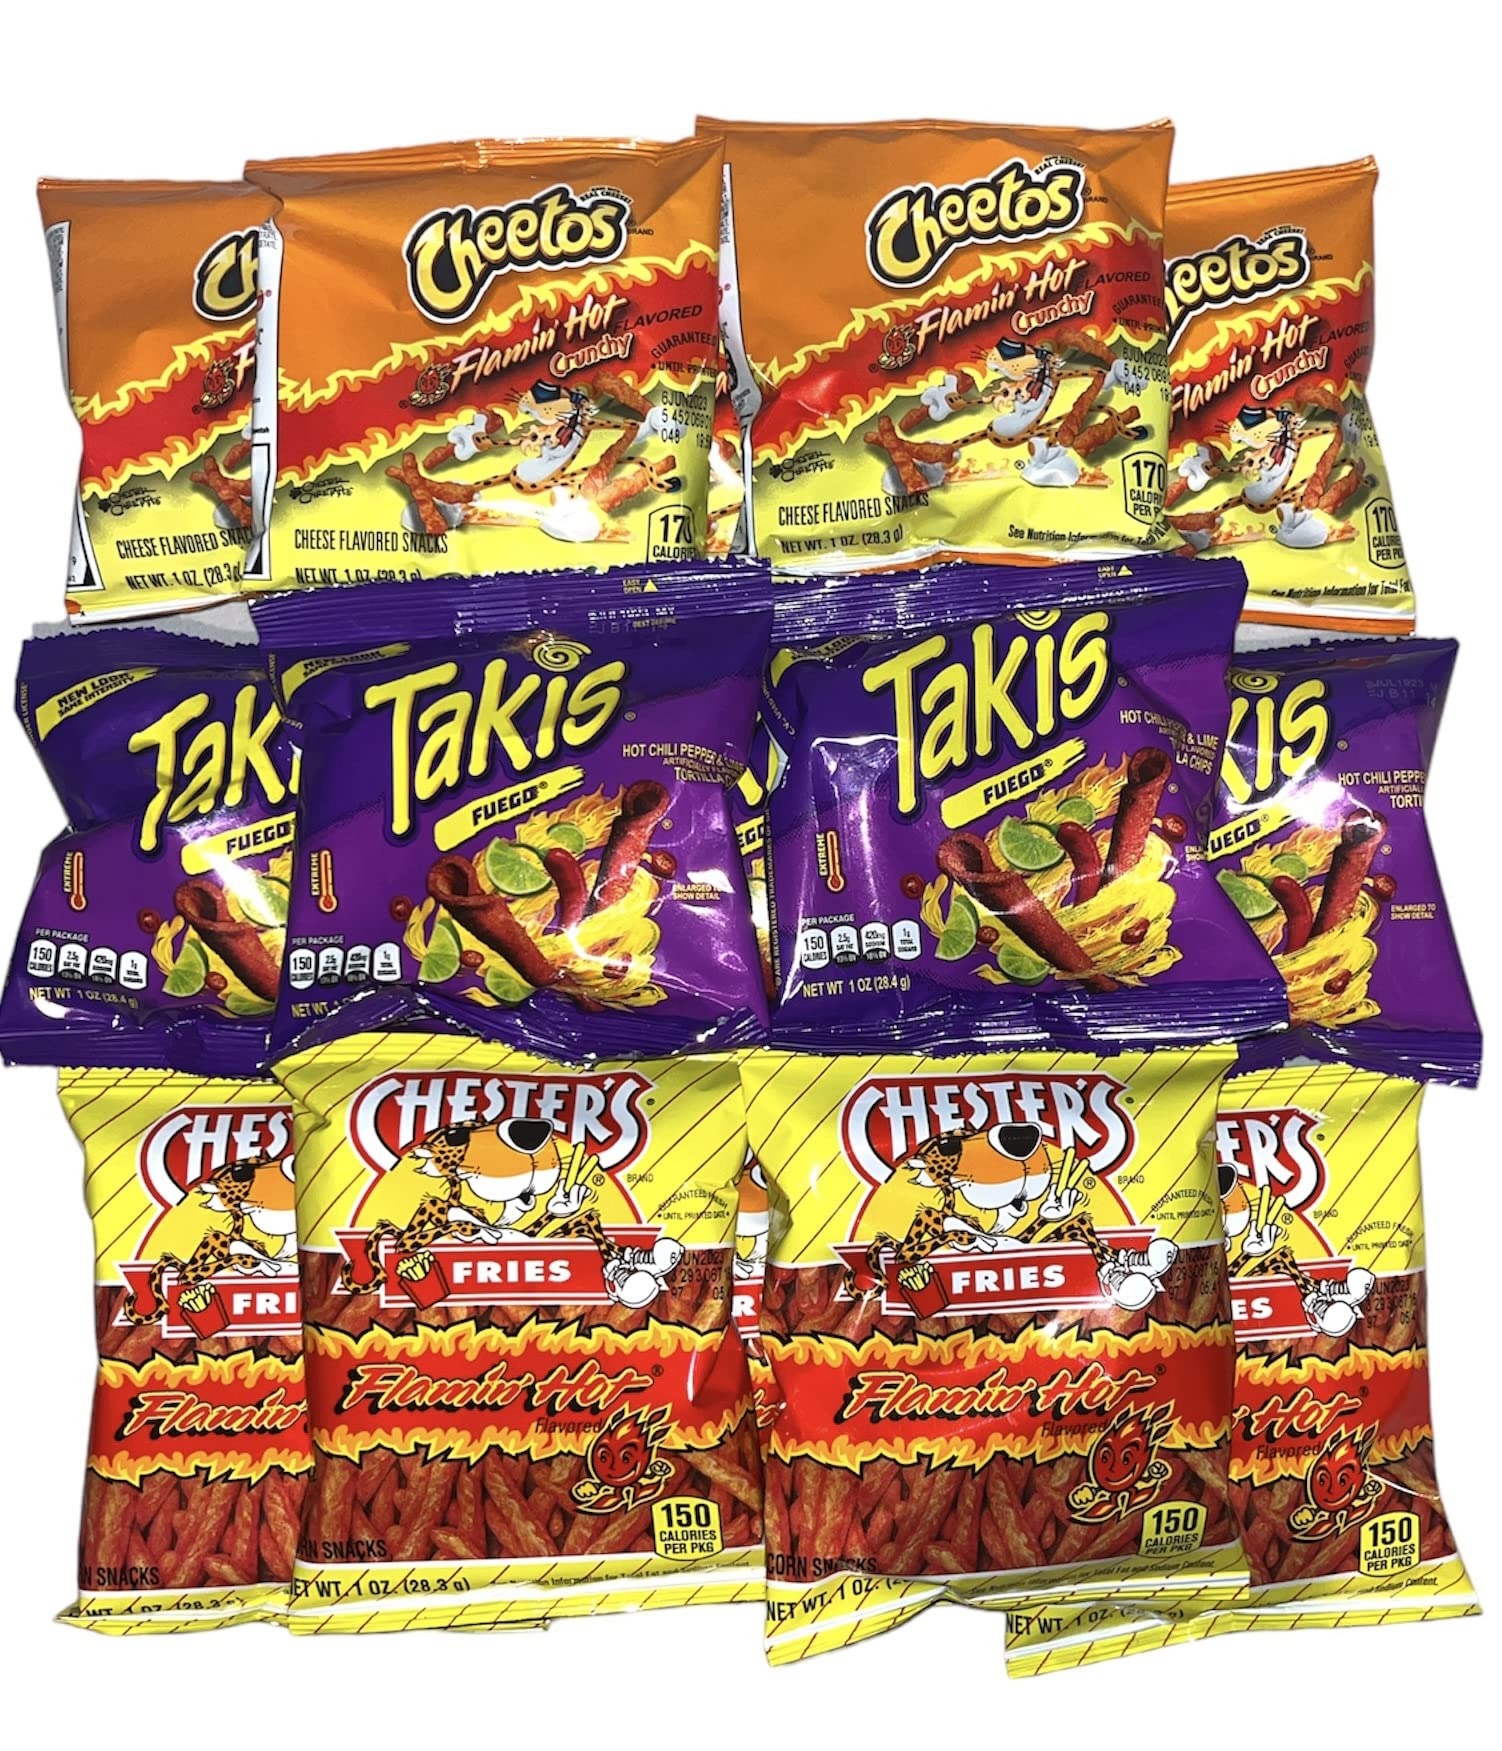
Item Name: Hot Chips Variety Pack - Takis Fuego, Flamin' Hot Cheetos, and Chester's Hot Fries Pack of 12 with a Mystery Item, Perfect Snack with a Surprise
Bullet Point 1: 🔥 SNACKS VARIETY PACK: Includes (4) 1oz Takis, (4) 1oz Flamin' Hot Cheetos, and (4) 1oz Chester's Hot Fries, and 1x Mystery Item of 1x Sour Punch OR 1x Mott's Fruit Snack Bag OR 1x Welch's Fruit Snack Bag OR 1x Sour Patch, OR 1x Swedish Fish, OR 1x Haribo Gummy Bears OR 1x Charms Mini Pops OR 1x Dum Dum
Bullet Point 2: 🔥 DELICOUS: Finest Ingredients for a Tasty Kids Snack
Bullet Point 3: 🔥 13 COUNT: Enjoy the heat that comes with Takis Fuego Tortilla Chips, Flamin' Hot Cheetos, and Chester's Flamin' Hot Fries. Add a Little Spice to your Cart with this Economical and Convenient Hot Variety Snack Pack
Bullet Point 4: 🔥 ANYTIME INDULGENCE: Perfect for an Office Snack, School Snack, Travel Snack, Lunches, Parties, Class, or On the Go. This Snack Box is a Great Gift for Adults, Teens, Kids, Boyfriends and Girlfriends, or Any Friend that Loves Spicy Food
Bullet Point 5: 🔥 HEALTHY SNACKS: Candy Variety Pack is filled with So Much Flavor it will Provide for a Happy Belly
Bullet Point 6: 🔥 MYSTERY BOX: Snack Pack with a Twist, Find Out What Surprise Awaits in Your Bag
Bullet Point 7: 🔥 QT LIMITED: Enjoy our QT Package with Individually Wrapped Snacks that will Make Your Mouth Savor
Product Description: QT LIMITED is here with a QT Package that is packed with a savory punch. Enjoy our Chips Variety Pack that includes different sorts of candy, and chips. In this care package you will find snacks from Takis Fuego flamingly flavorful rolled tortilla chips coated with lime, Gluten Free Hot Cheetos, Gluten-free Chester's Hot Fries, Sour Punch, Welch's Fruit Snacks, Mott's Fruit Snacks, Sour Patches, Swedish Fish, and Haribos Gummy Bears. Our gift to you includes (12) 1oz Hot chips and (1) Mystery Fruit Snack. Find out which Mystery Item you will get.
Value: 15.0
Unit: Ounce

Price: 14.99